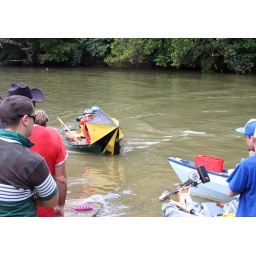
Looking a little worse for wear. Covered in slime, fish guts, eggs, mud, flour, horse poo and river sludge